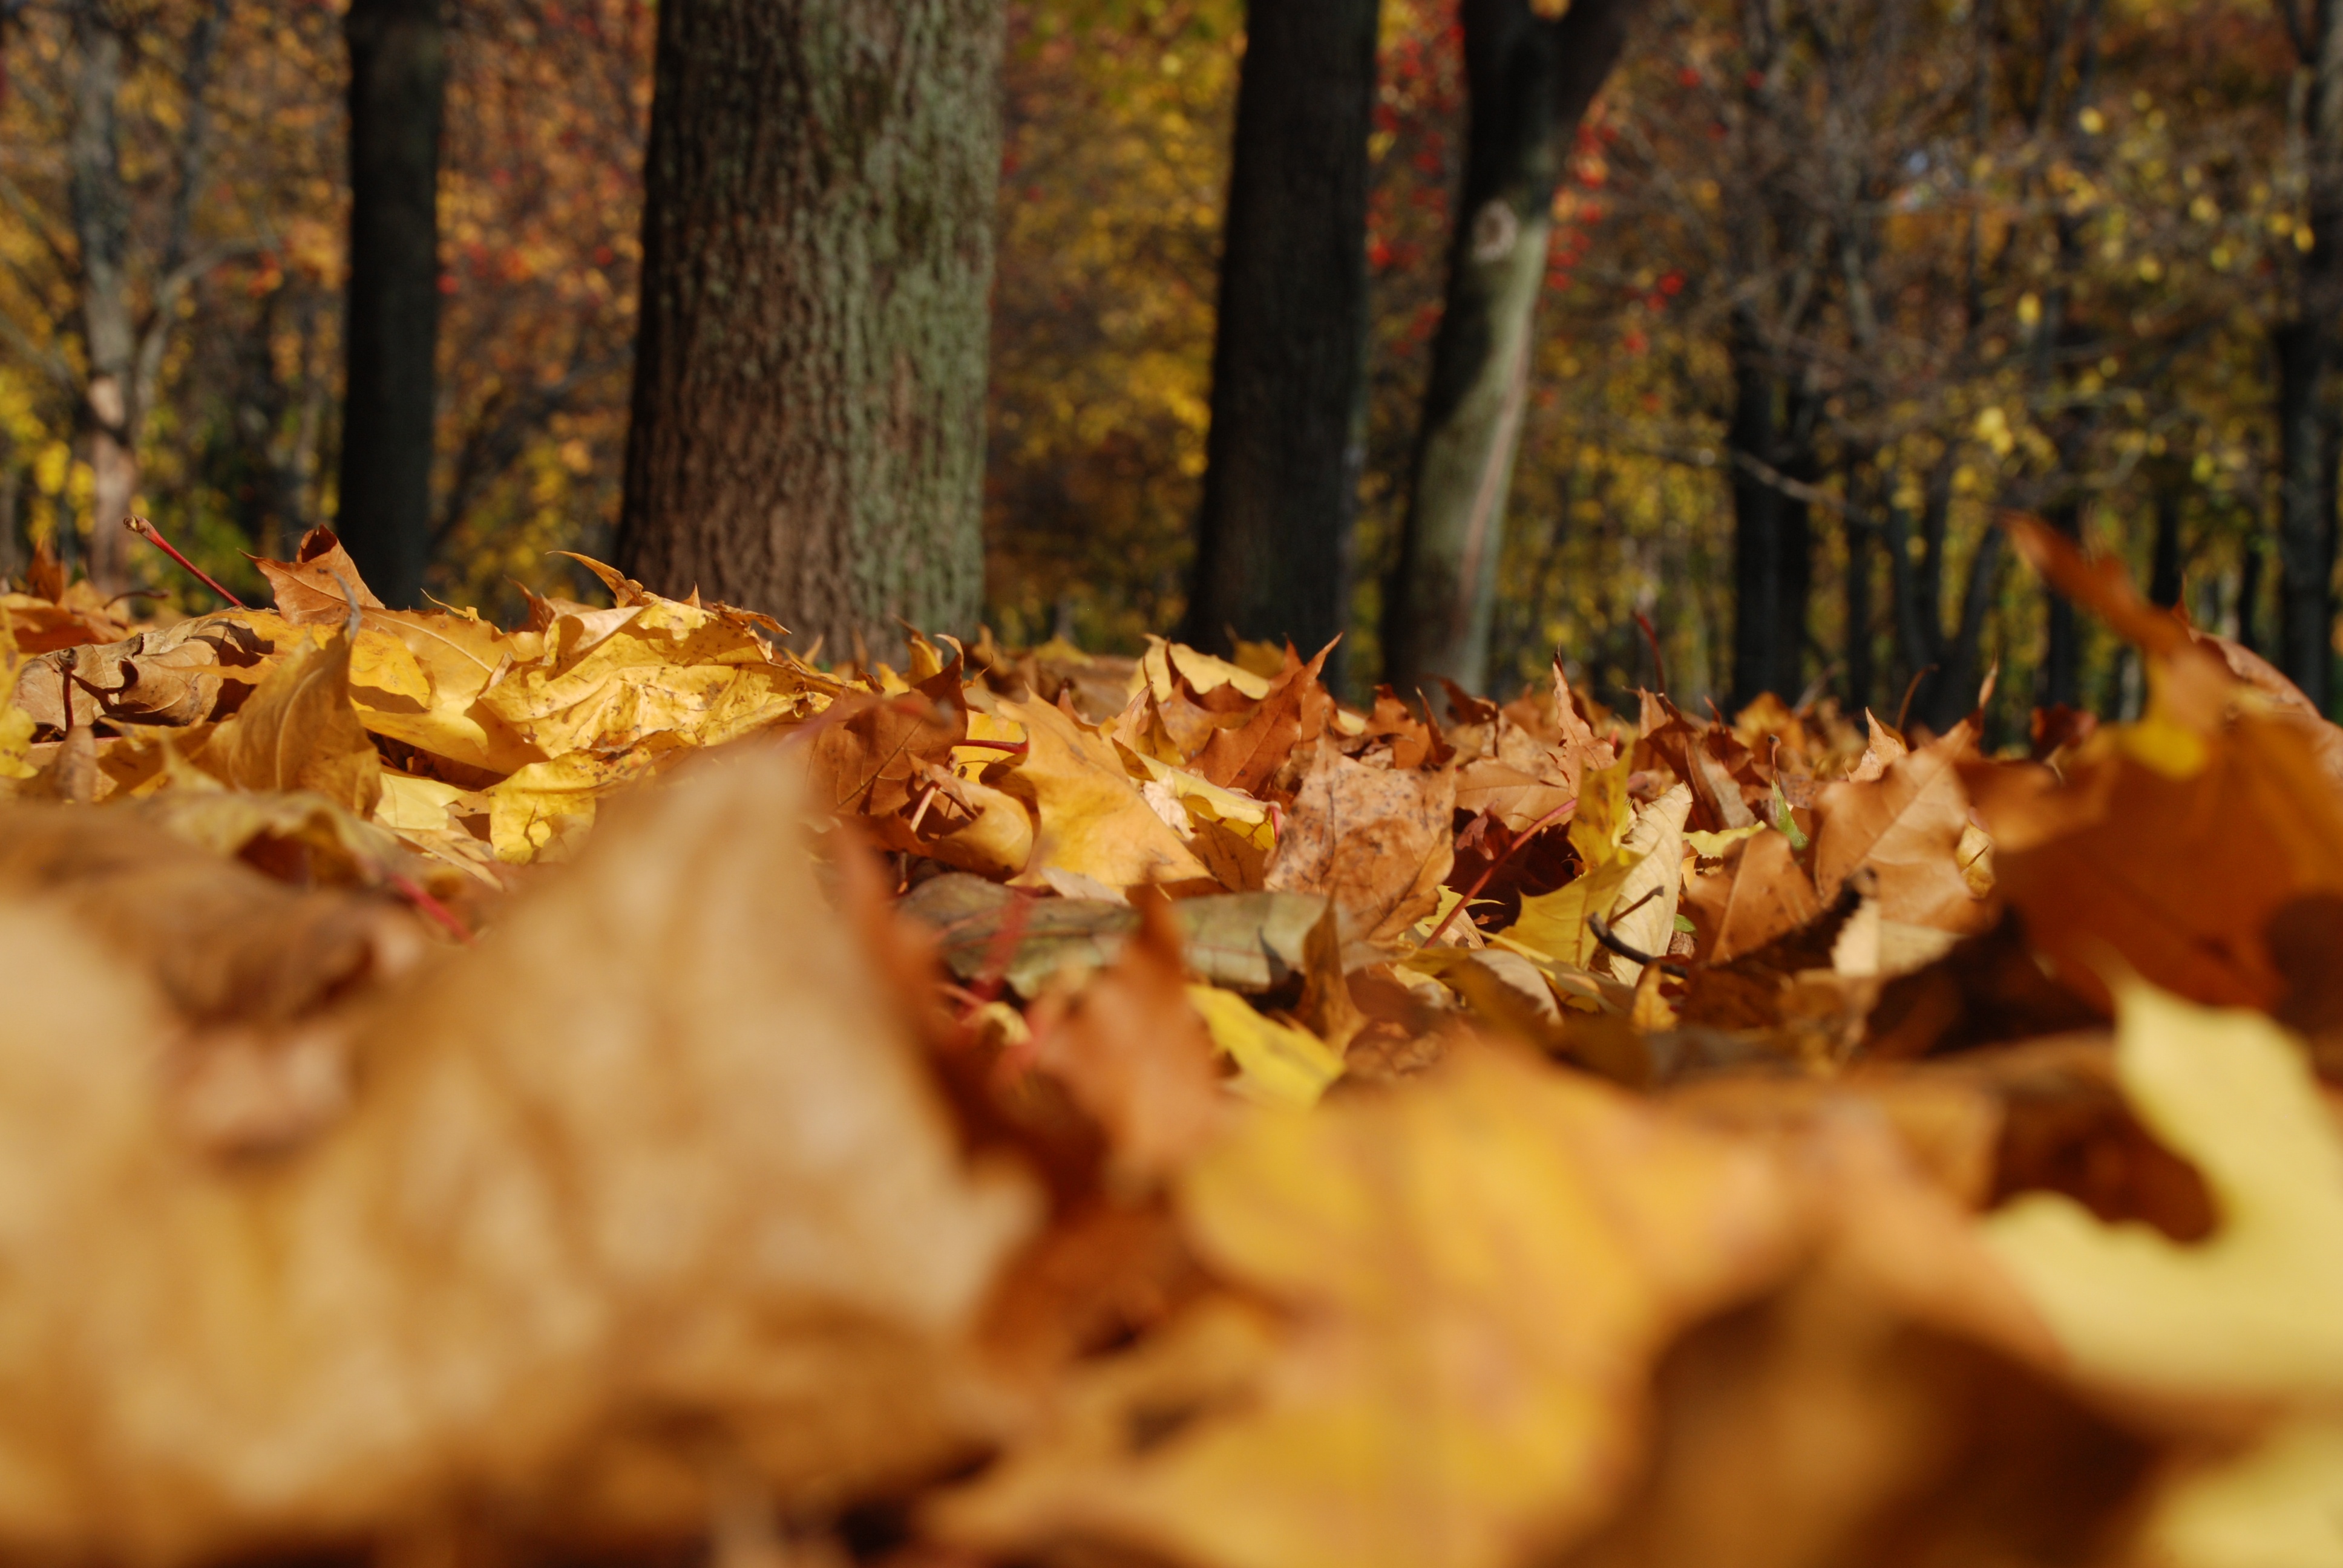
tree, nature, forest, plant, sunlight, morning, leaf, flower, autumn, park, nikon, season, cool image, 50, moscow, russia, d80, moskau, 18135mmf3556g, nikond80, moscou, macro photography, woody plant